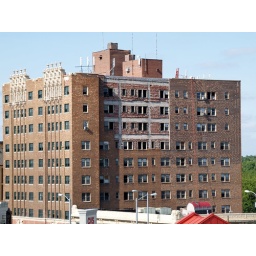
Questionable building in Kansas City, MO as seen from the roof of Redeemer Fellowship Church.